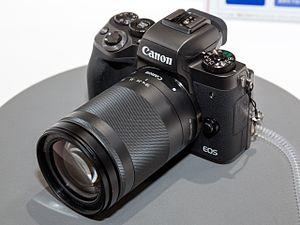
Le Canon EOS M5 est un appareil photographique hybride expert d'une définition de 24 mégapixels, fabriqué par Canon, commercialisé en novembre 2016.